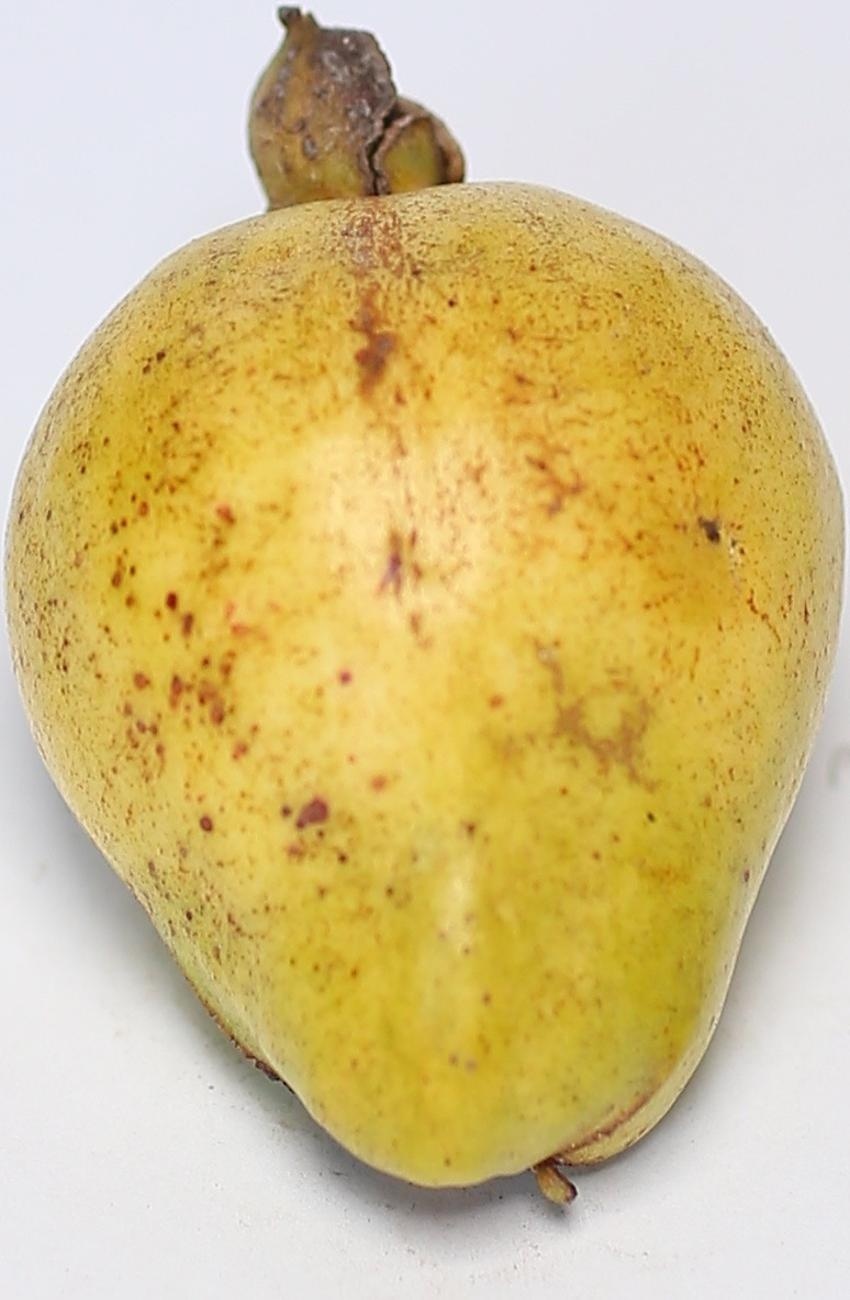
Maturity: ripe
Variety: local-sindhi